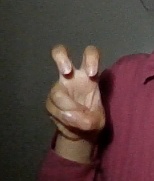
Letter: toot